MacLeod of Raasay

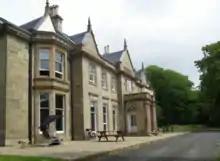

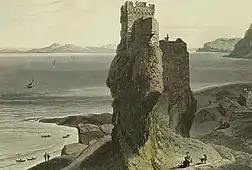

Note: the crest badge is made up of the chief's heraldic crest and motto.